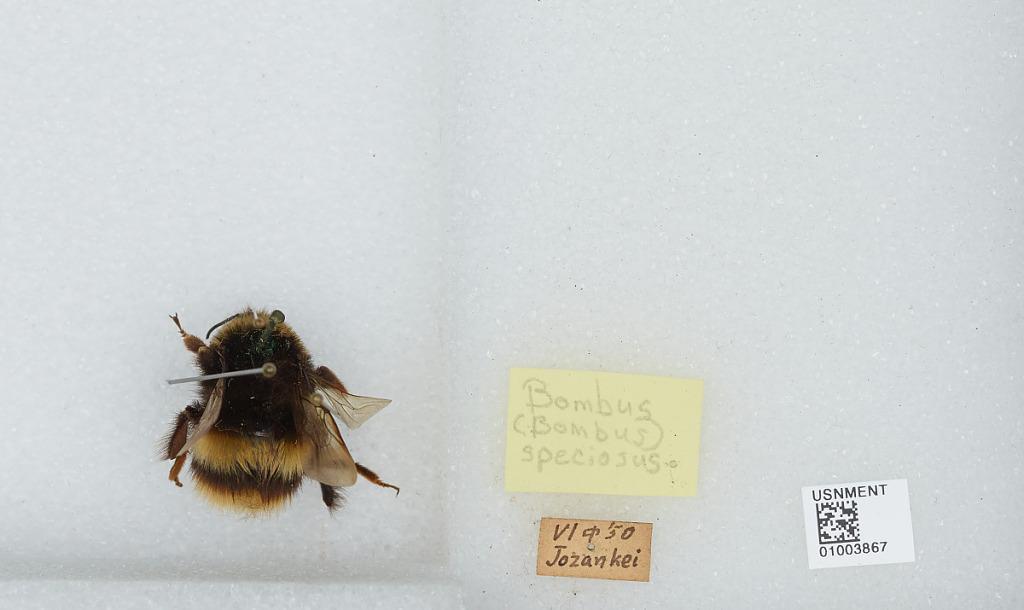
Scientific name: Bombus (Pyrobombus) huntii Greene
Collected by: Jozankei
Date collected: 1950-6-